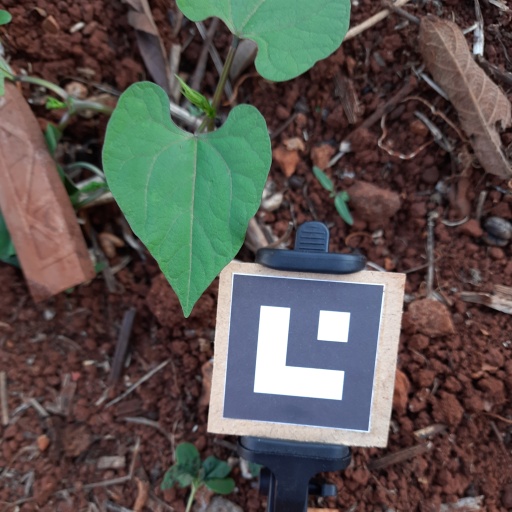
Observations: flat surface, no eating holes, under shade